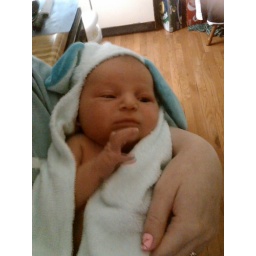
Looking cute in a towel